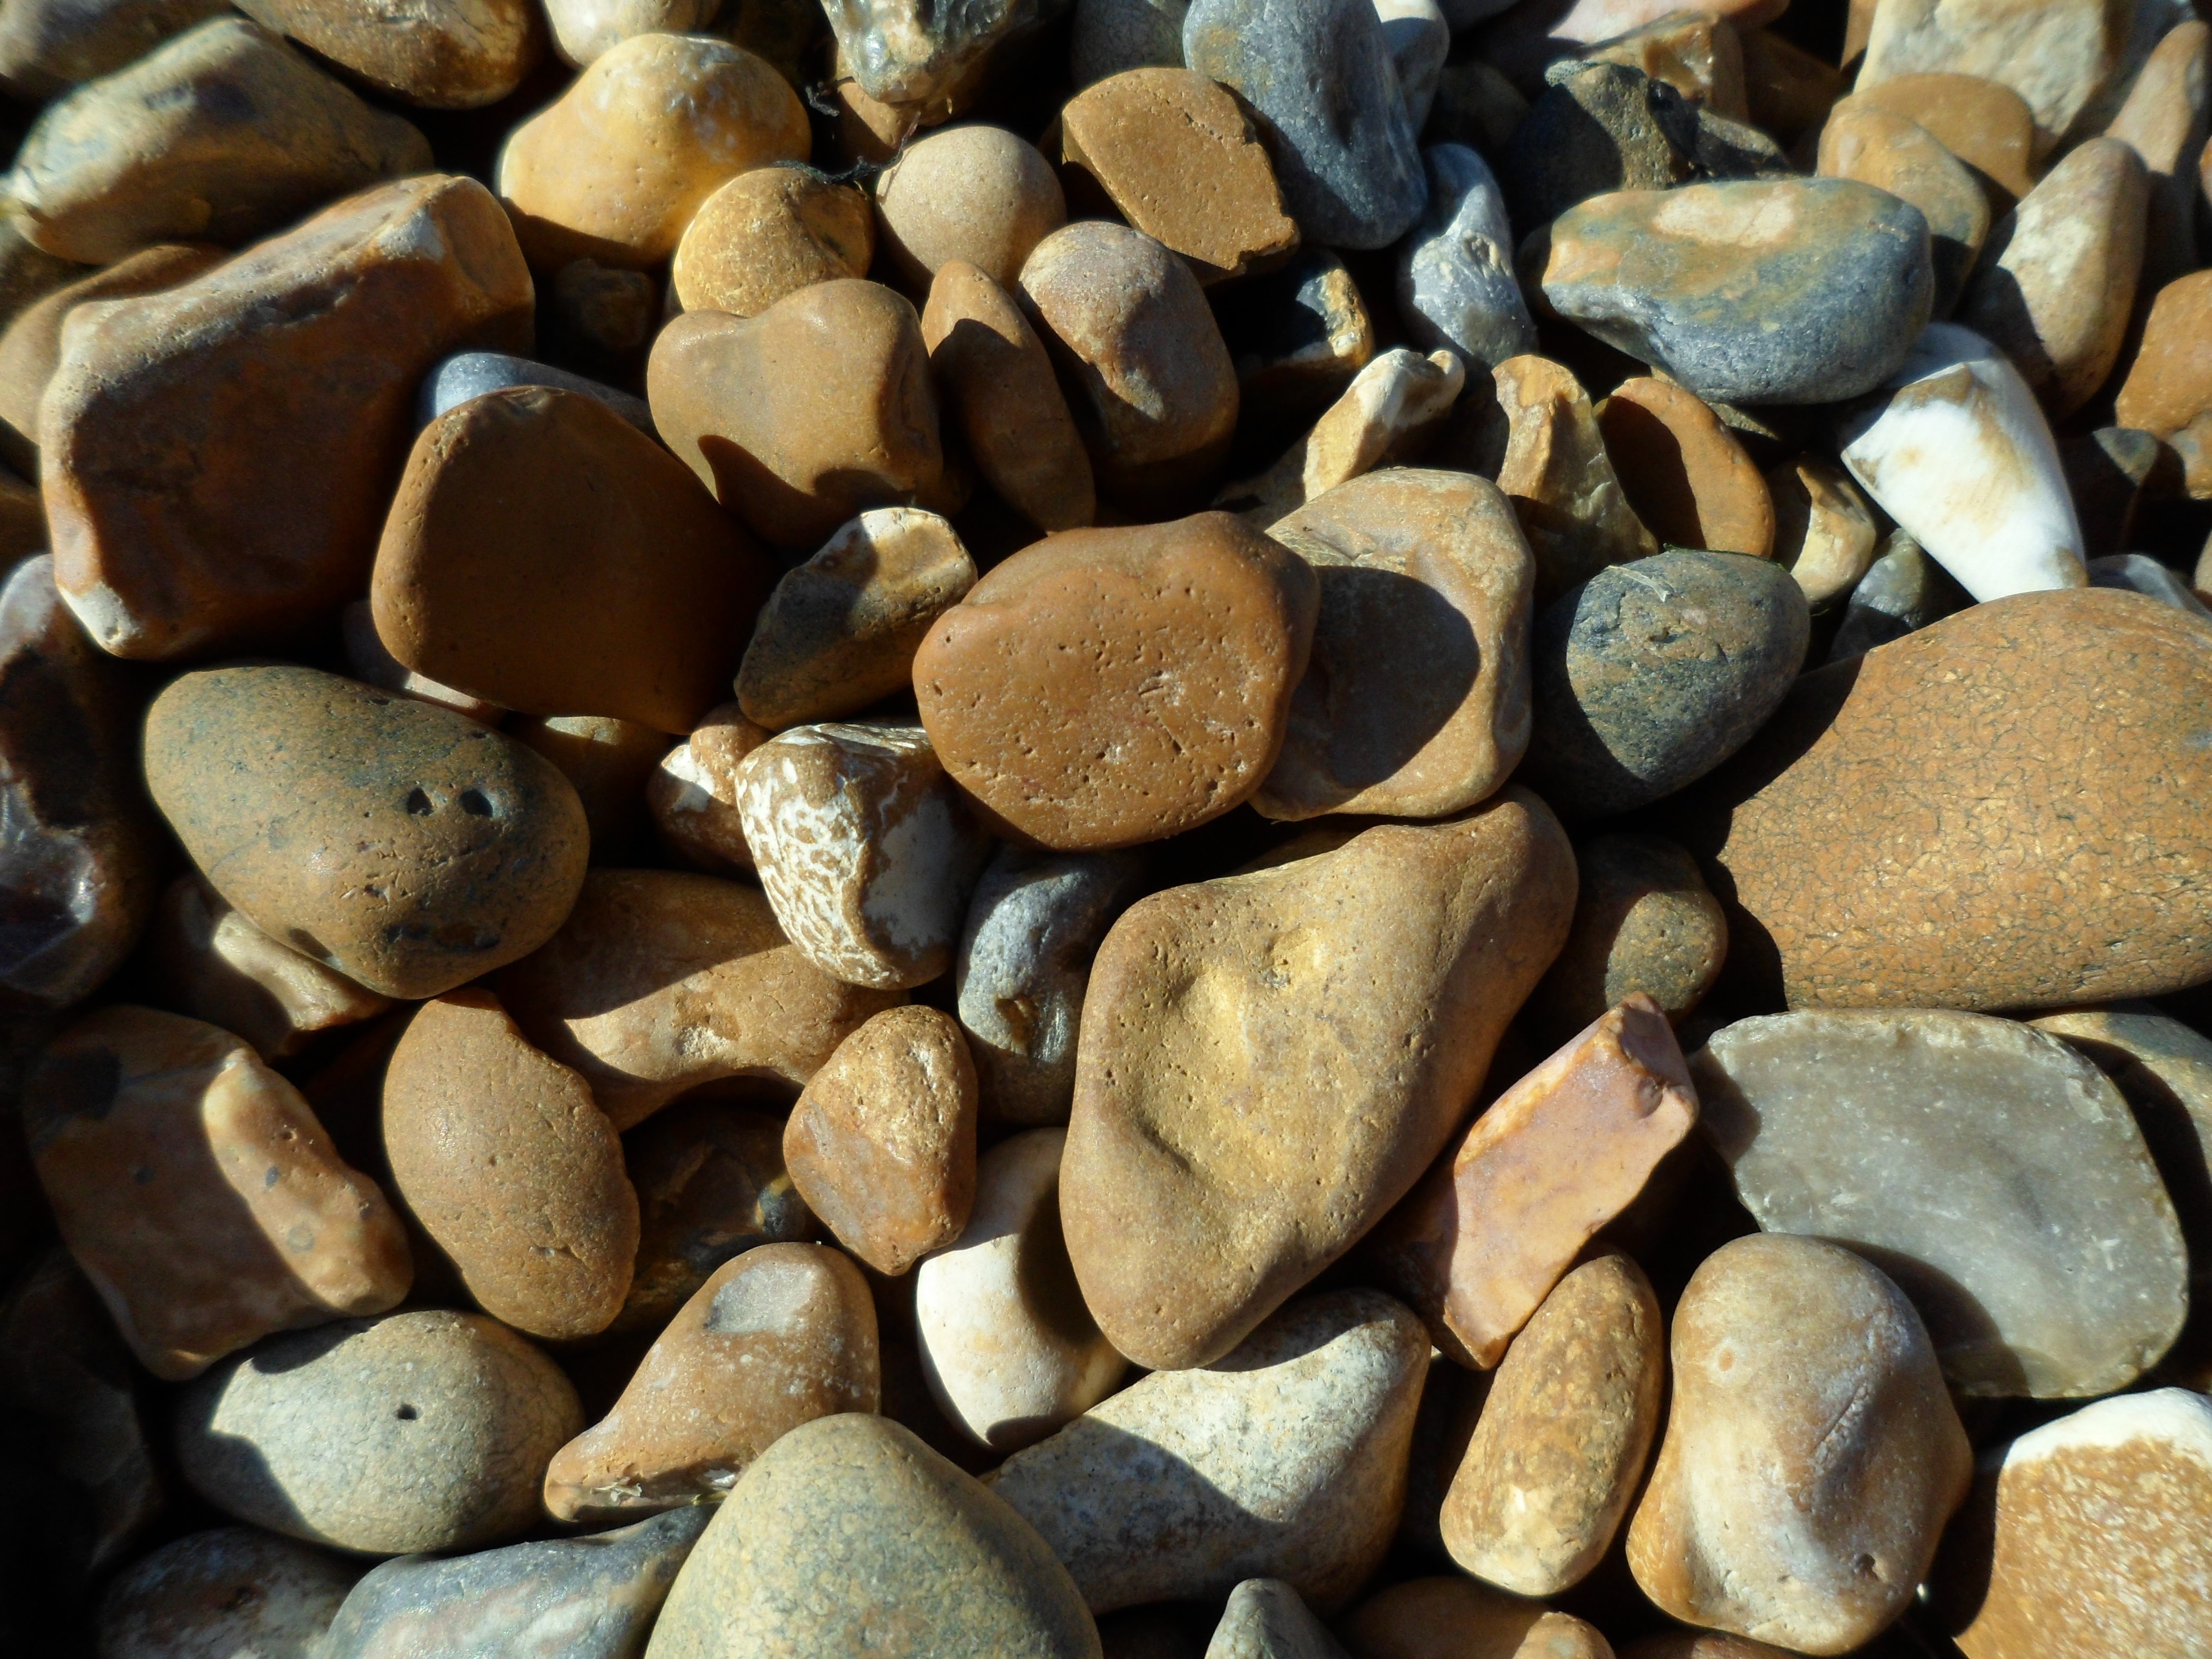
beach, sea, rock, wood, pebble, soil, material, gravel, pebbles, boulder